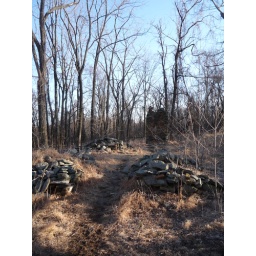
the ruins of an old farm house in the woods at sky meadows state park